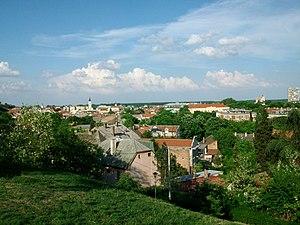
Kalvarija, également connu sous le nom de Marija Bursać, est un quartier de Belgrade, la capitale de la Serbie. Il est situé dans la municipalité urbaine de Zemun. Au recensement de 2002, il comptait 11 002 habitants.